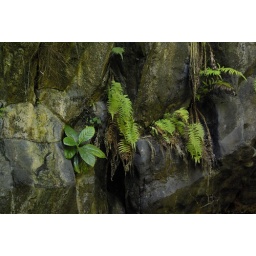
These plants are growing on the cave mouth wall in the deep shade.